Tuam

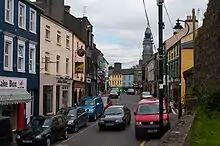
The High Street in Tuam is the west-most section of the N83.

Tuam is served by the N17 road (to Collooney) and the N83 road (Galway to Sinolane Cross) as well as the R332 and R347. A bypass of the N17, avoiding congestion to the west of the town, involved acquisition of land by Galway County Council in late 2006. The design of this road includes a bridge over the existing closed railway lines, allowing for future re-opening of the line. The M17 was opened ahead of schedule on 27 September 2017.